Worms Cathedral

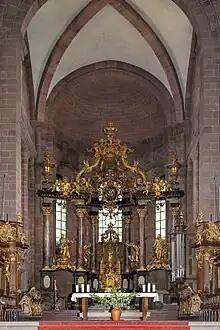
High altar of Johann Balthasar Neumann

The chapel was originally part of the cloisters which were located immediately to the west and was hidden by them for half its length. When the remains of the cloisters were finally cleared away in 1830, the structure of the chapel fell out of balance so that they finally had to completely dismantle it in 1920/27, like the west choir a few years earlier, install new foundations and rebuild it anew. On this same occasion, they also attempted to correct the proportions of the chapel which had become ungainly after the removal of the cloisters, by extending it to the west by a half vault. The current (southern) entranceway to the chapel derives from modern times, but its tympanon comes from the portal which formerly led from the cloisters into the chapel.